Chicago hardcore

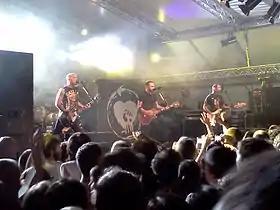
Chicago melodic hardcore band Rise Against achieved mainstream success in the 2000s

In 1989, Tony Brummel opened the venue Club Blitz at 417 North Cass Avenue in Westmont. At the time, Brummel was the vocalist of Chicago's first straight edge band Only the Strong, who quickly became prominent figures in the scene and his venue became of the main locations for local bands. Only the Strong soon morphed into Even Score, and Brummel founded Victory Records. The number of straight edge bands increased significantly by the early 1990s. These bands originally played fast punk-leaning hardcore, however in the following years, this scene became increasingly influenced by Integrity from Cleveland, leading to the embrace of slower tempos and influence from heavy metal by bands including Even Score and Bloodthirst. Perceiving the Brummel and Victory Records scene as unwelcoming, a younger group of bands dissociated themselves from them, however continued playing their metal-influenced style, forming bands including Icepick, Restraint, Corner Stone and Silence.